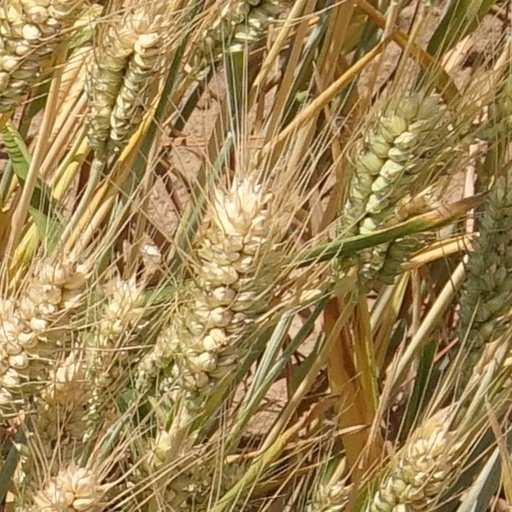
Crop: wheat